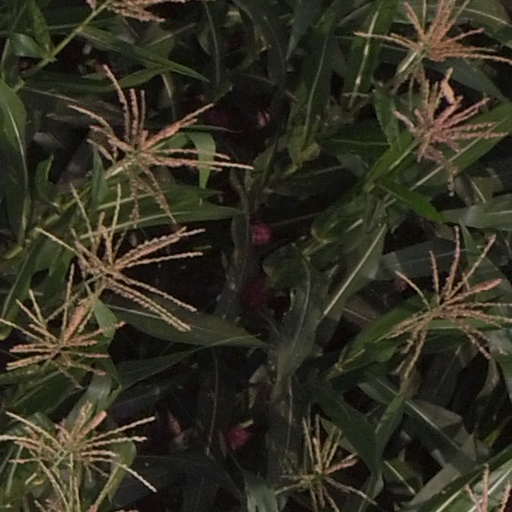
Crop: maize; corn